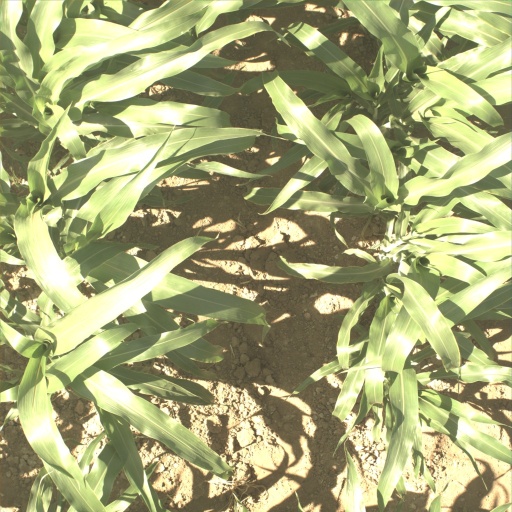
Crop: sorghum